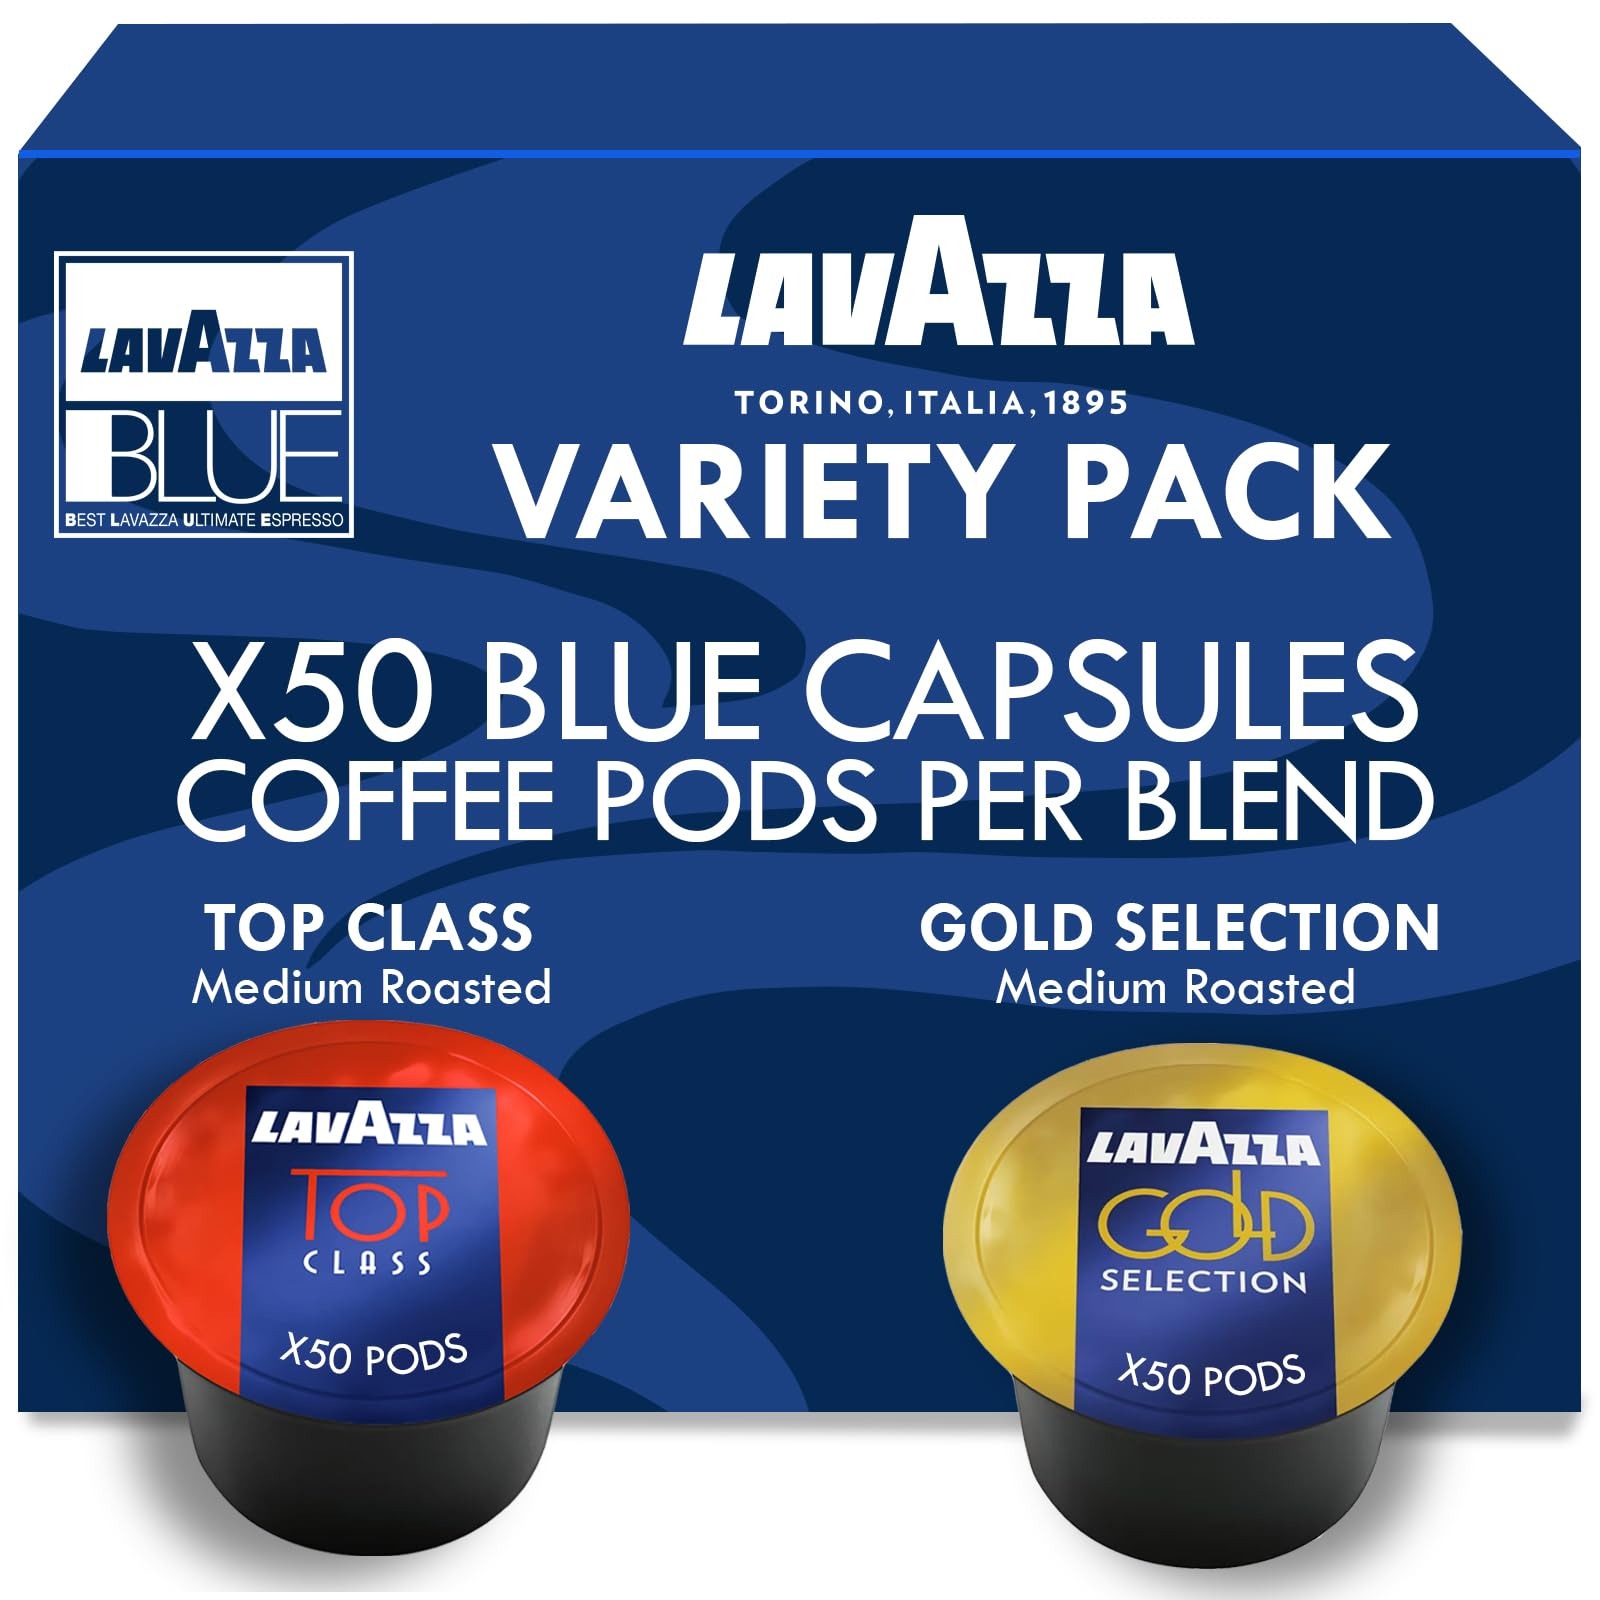
Item Name: Lavazza Blue Capsules Coffee Pods, Best Value Pack 2 x 50 each, 100 ct, Top Class, Gold Selection, Compatible Only with Lavazza LB Machines (all types)
Bullet Point: Compatible Only with Lavazza LB Machines (all types)
Product Description: Compatible Only with Lavazza LB Machines (all types)
Value: 100.0
Unit: Count

Price: 76.94